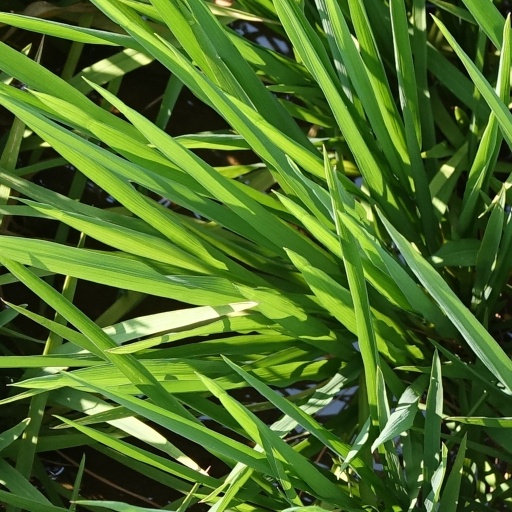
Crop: rice